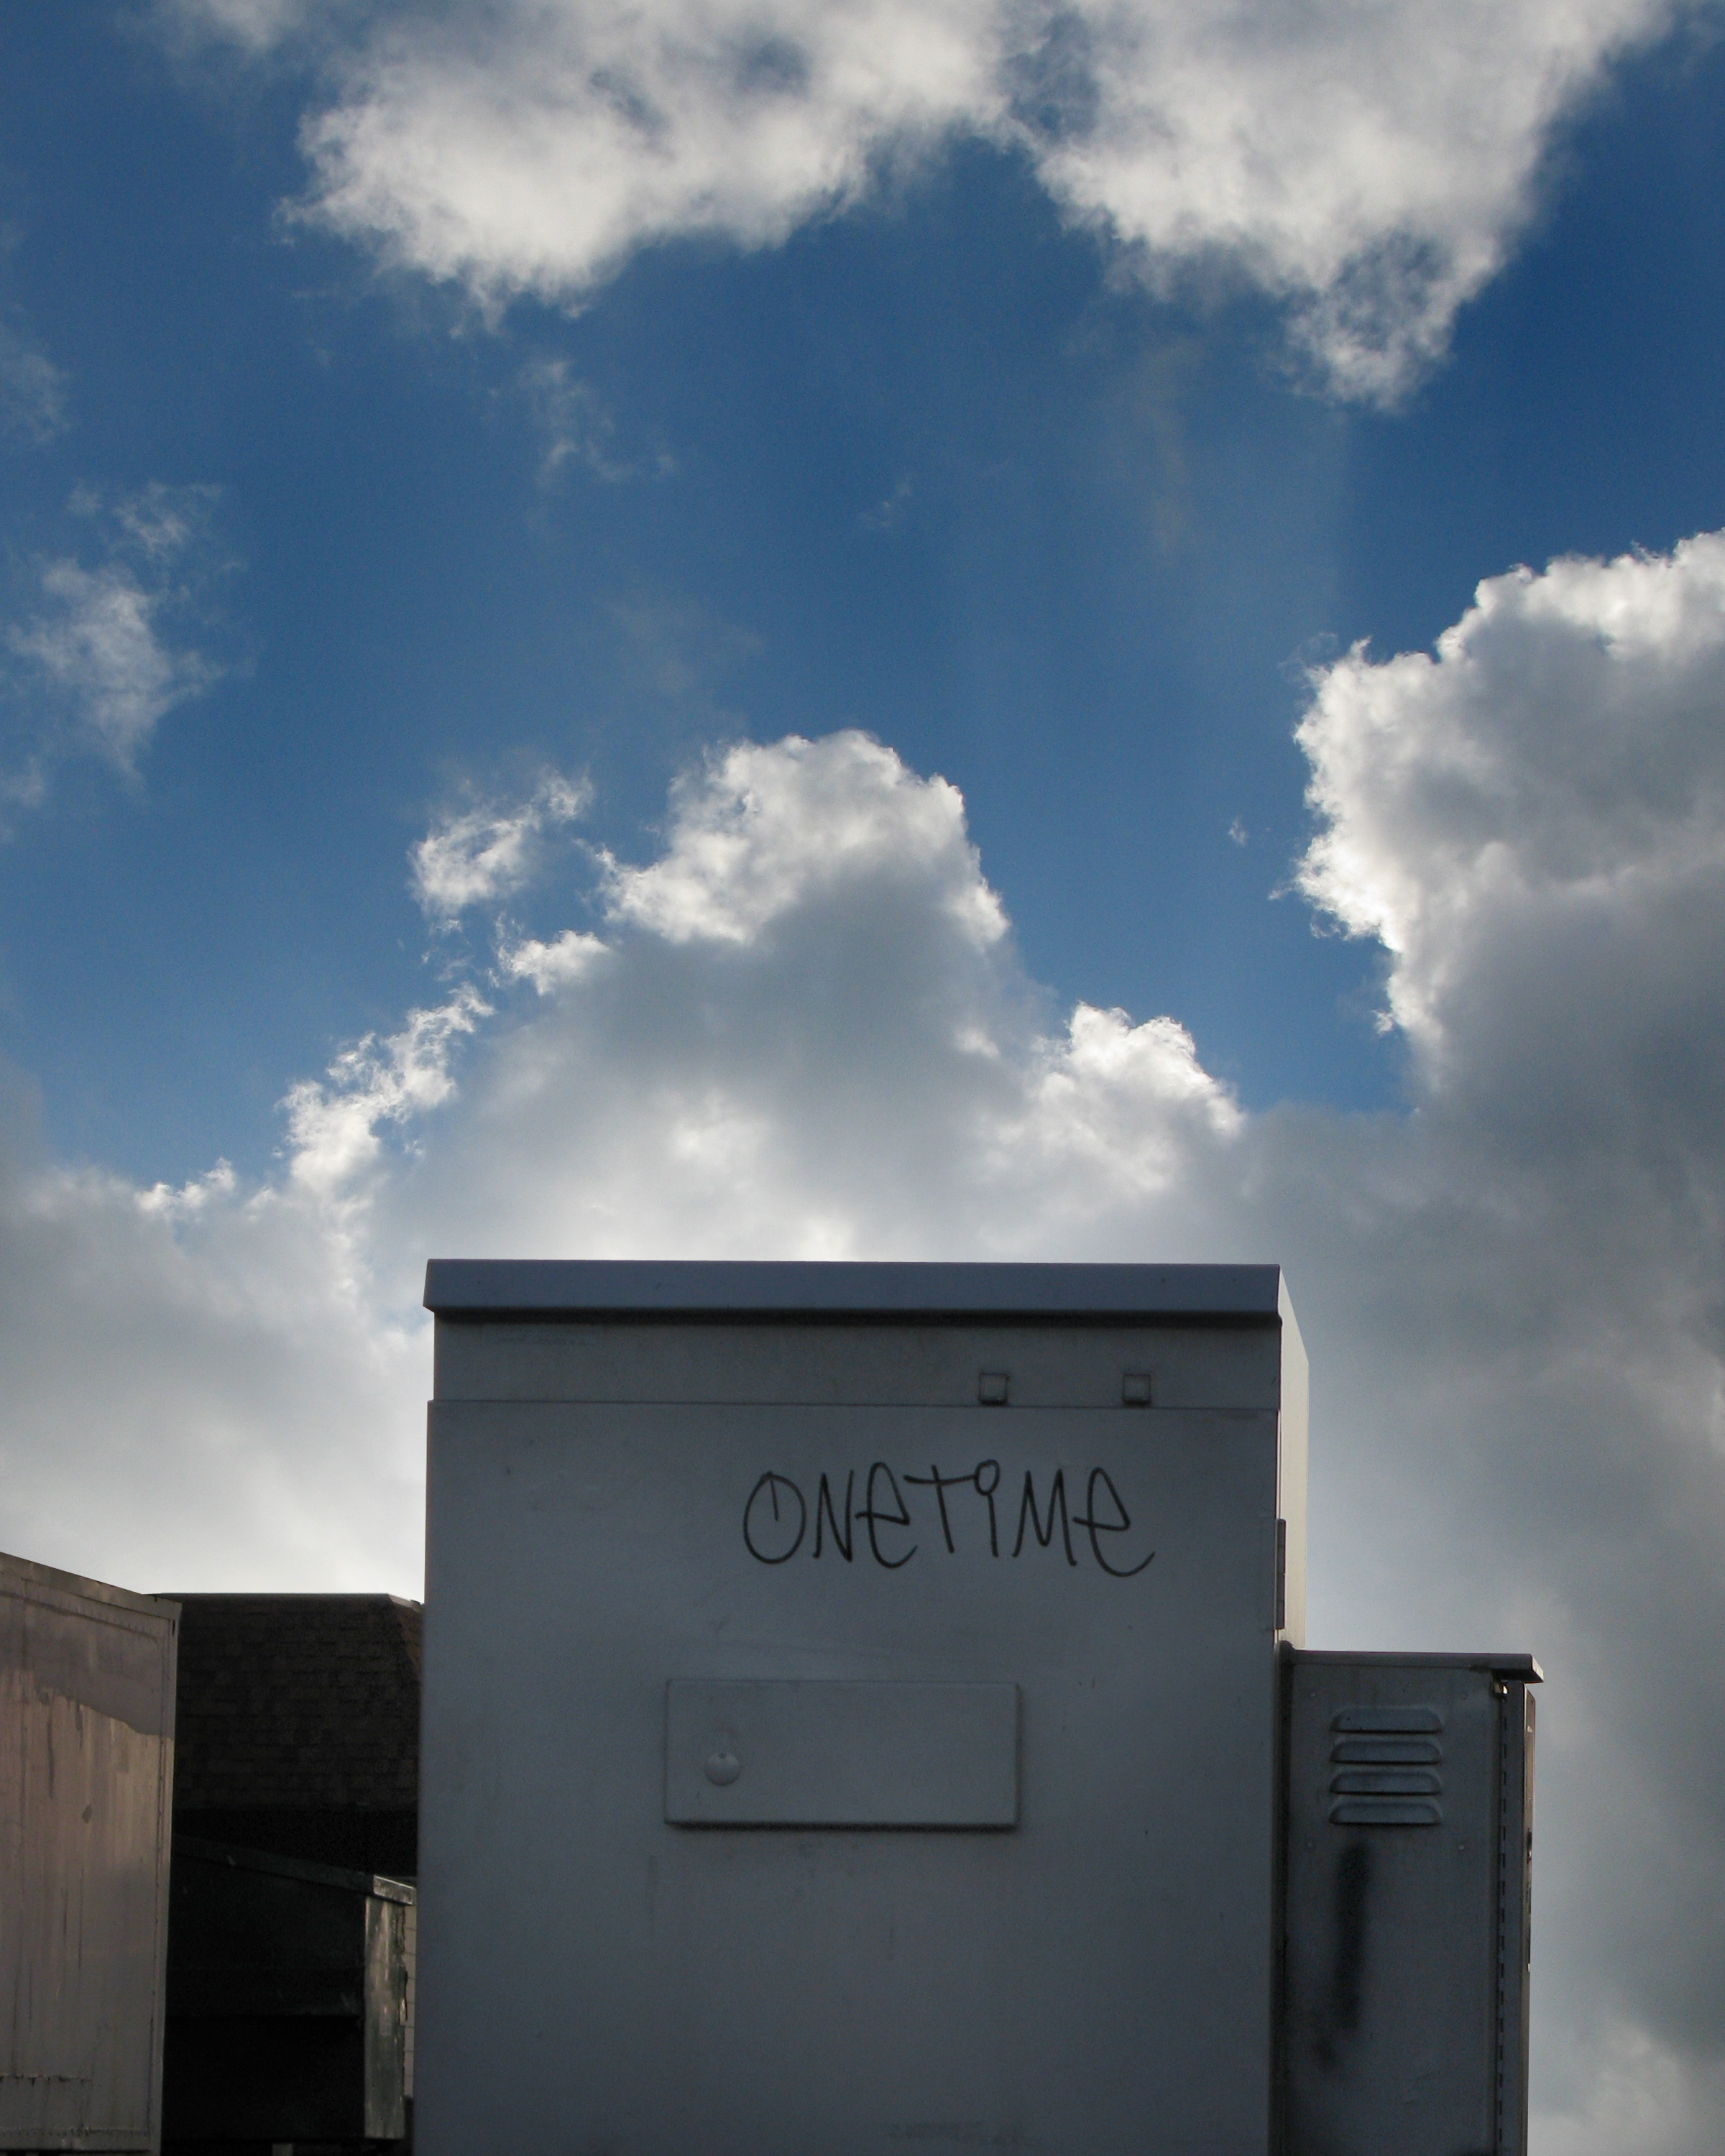
cloud, sky, morning, blue, graffiti, sacramento, atmosphere of earth